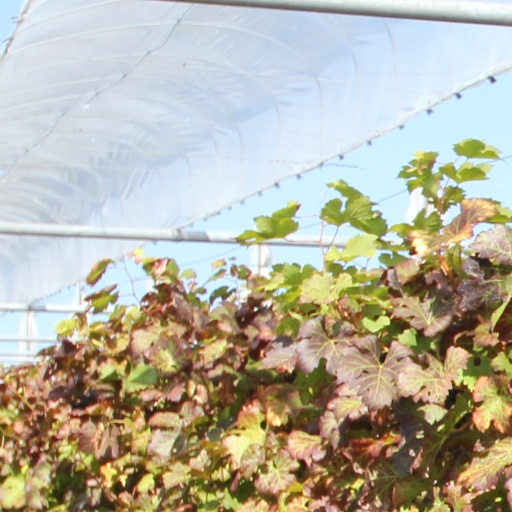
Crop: grape